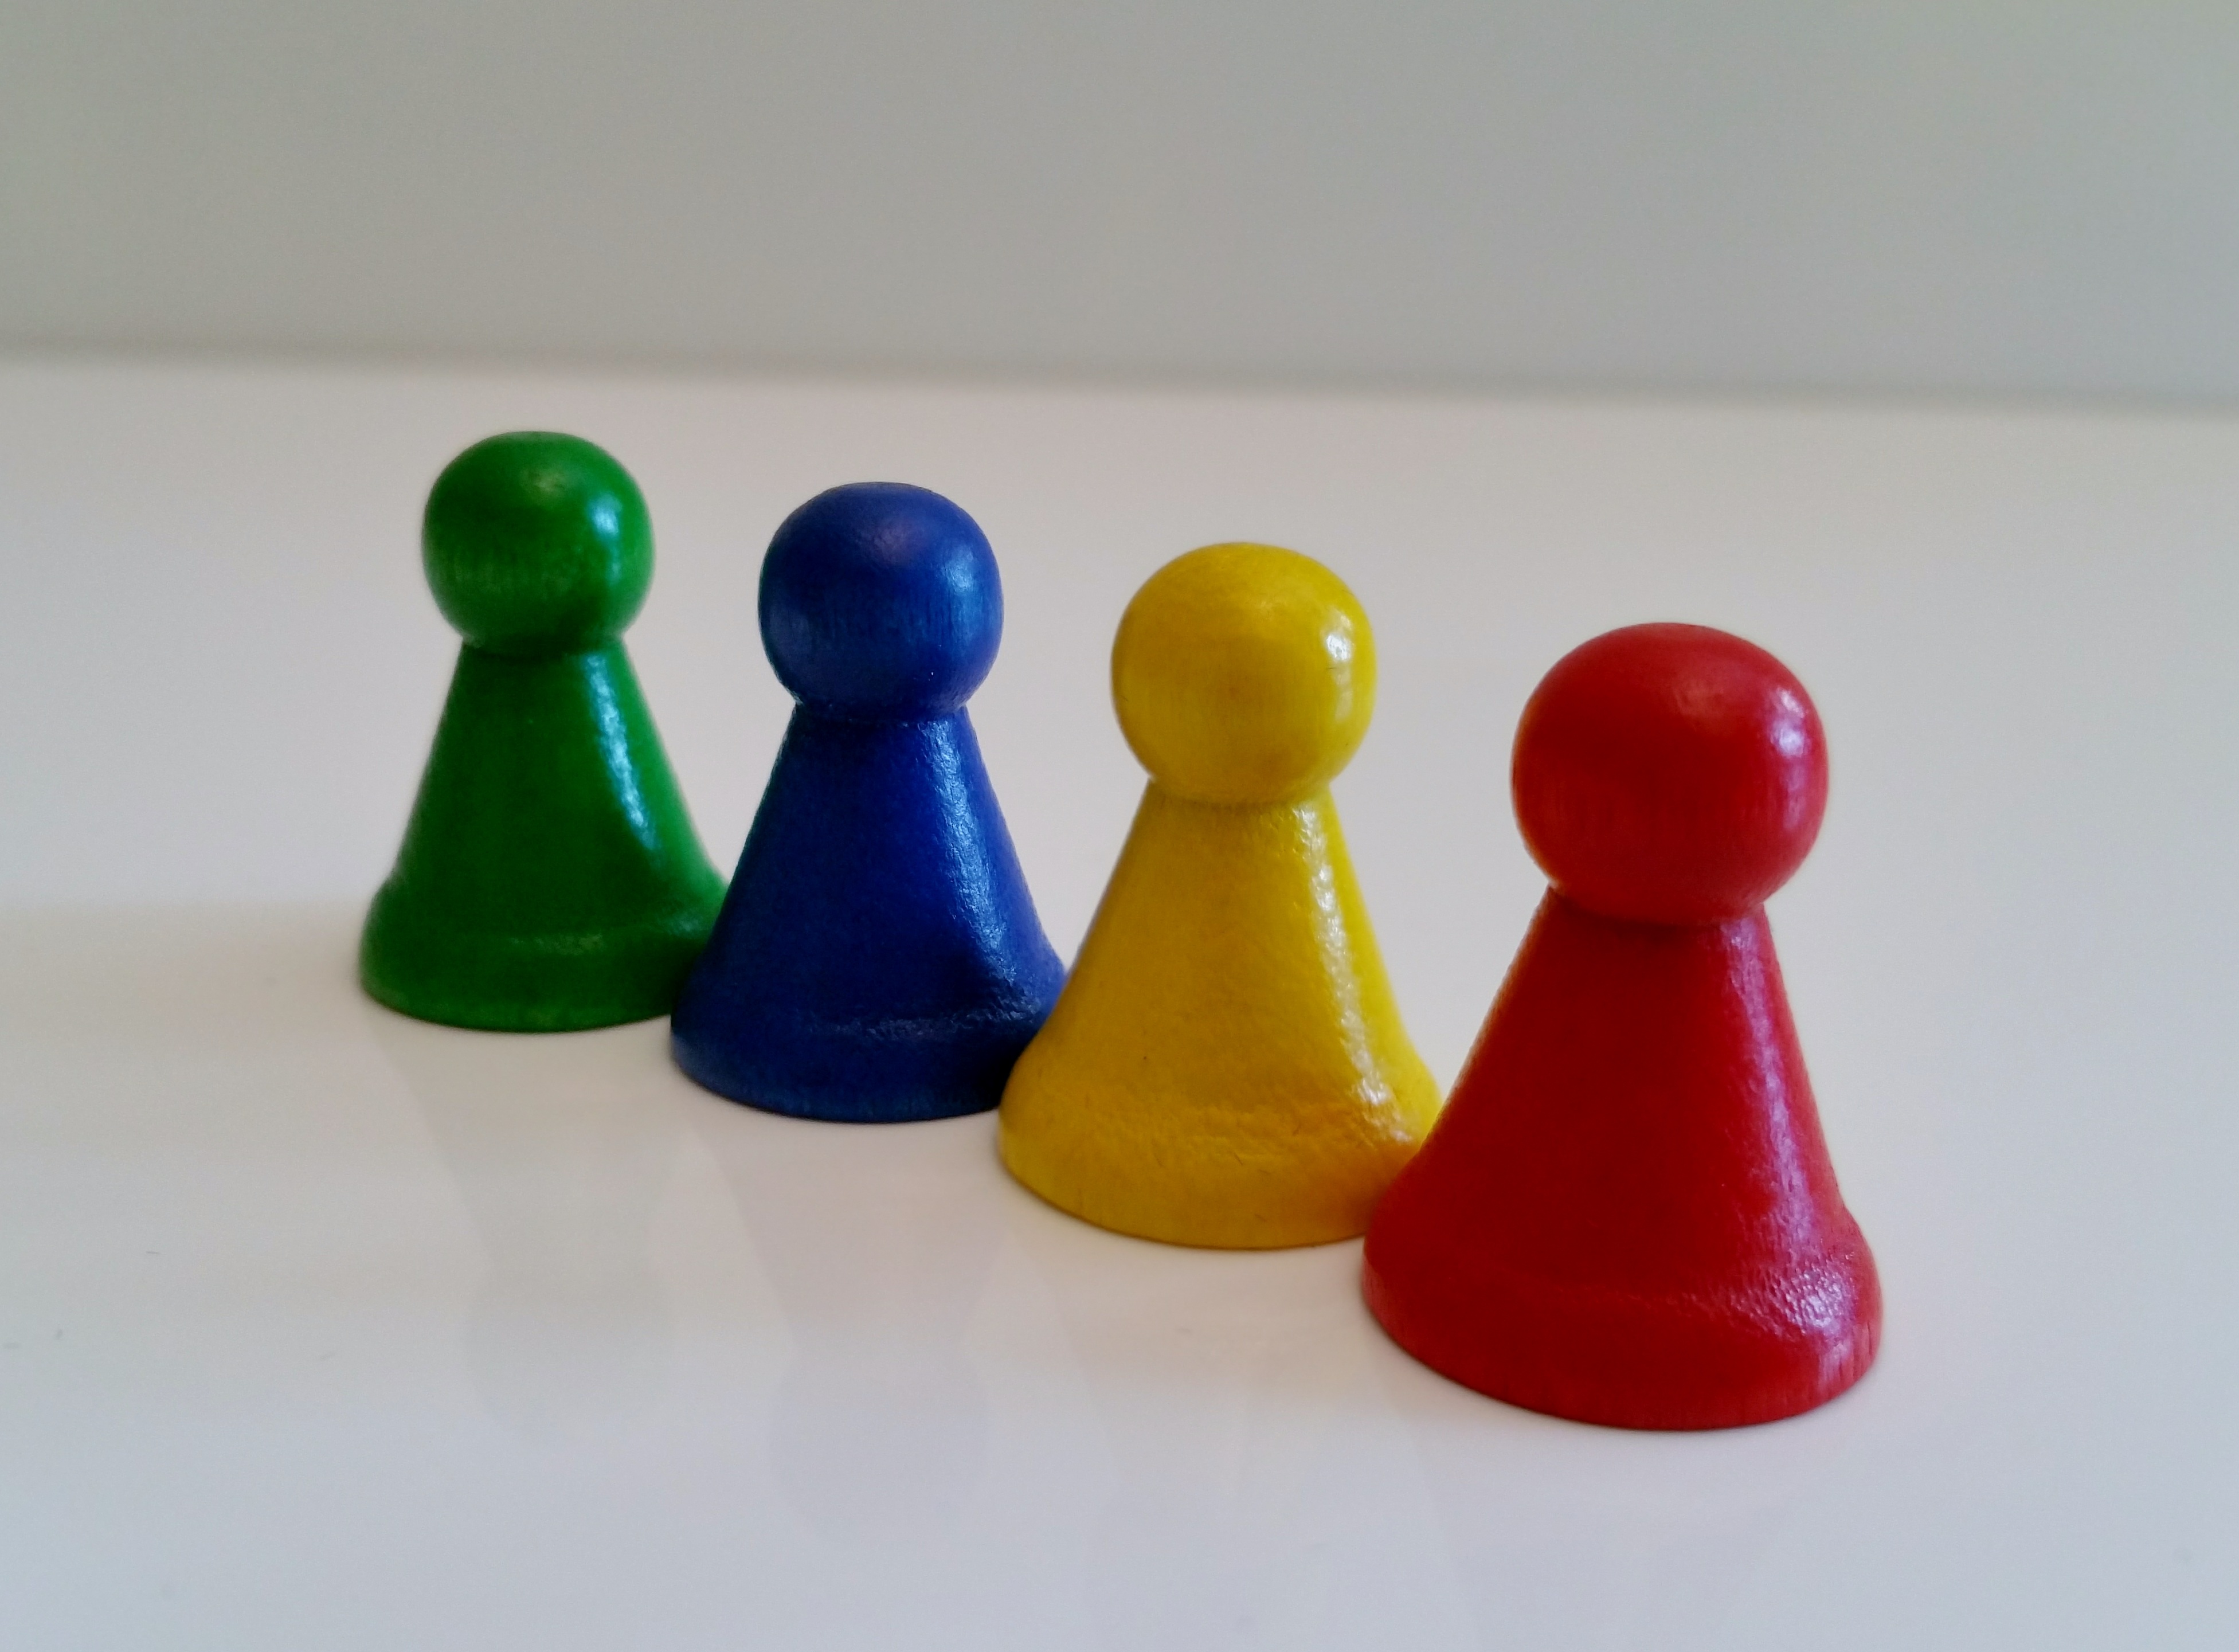
wood, colorful, toy, board game, sports, toys, games, game characters, play stone, indoor games and sports, tabletop game, bowling pin